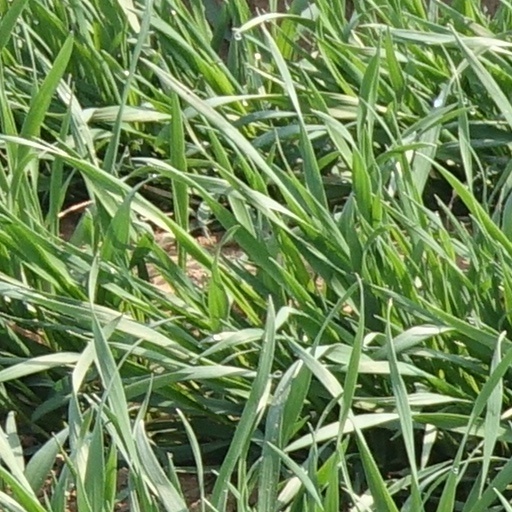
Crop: wheat